David Osterberg

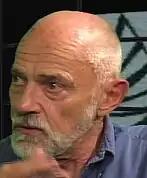

David Osterberg (born April 19, 1943) is an American politician who served in the Iowa House of Representatives from 1983 to 1995. He was the unsuccessful Democratic nominee for the United States Senate in 1998.